Question: Please indicate a possible affordance area of the bed that can be used for sitting on
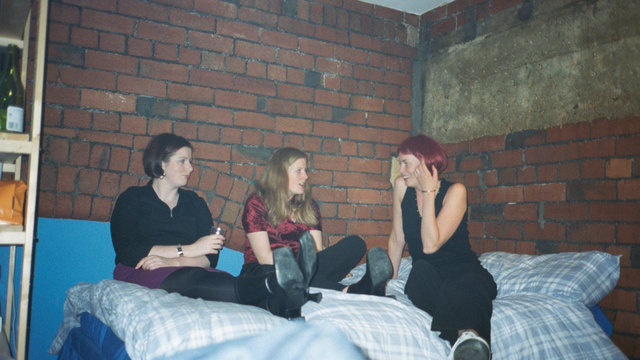
Answer: [53.5, 259, 629.5, 360]